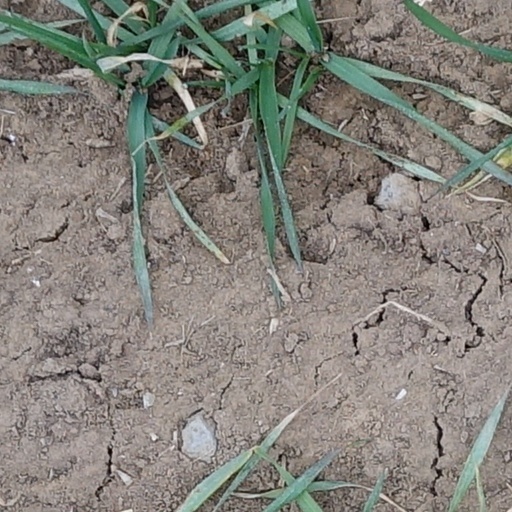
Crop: wheat